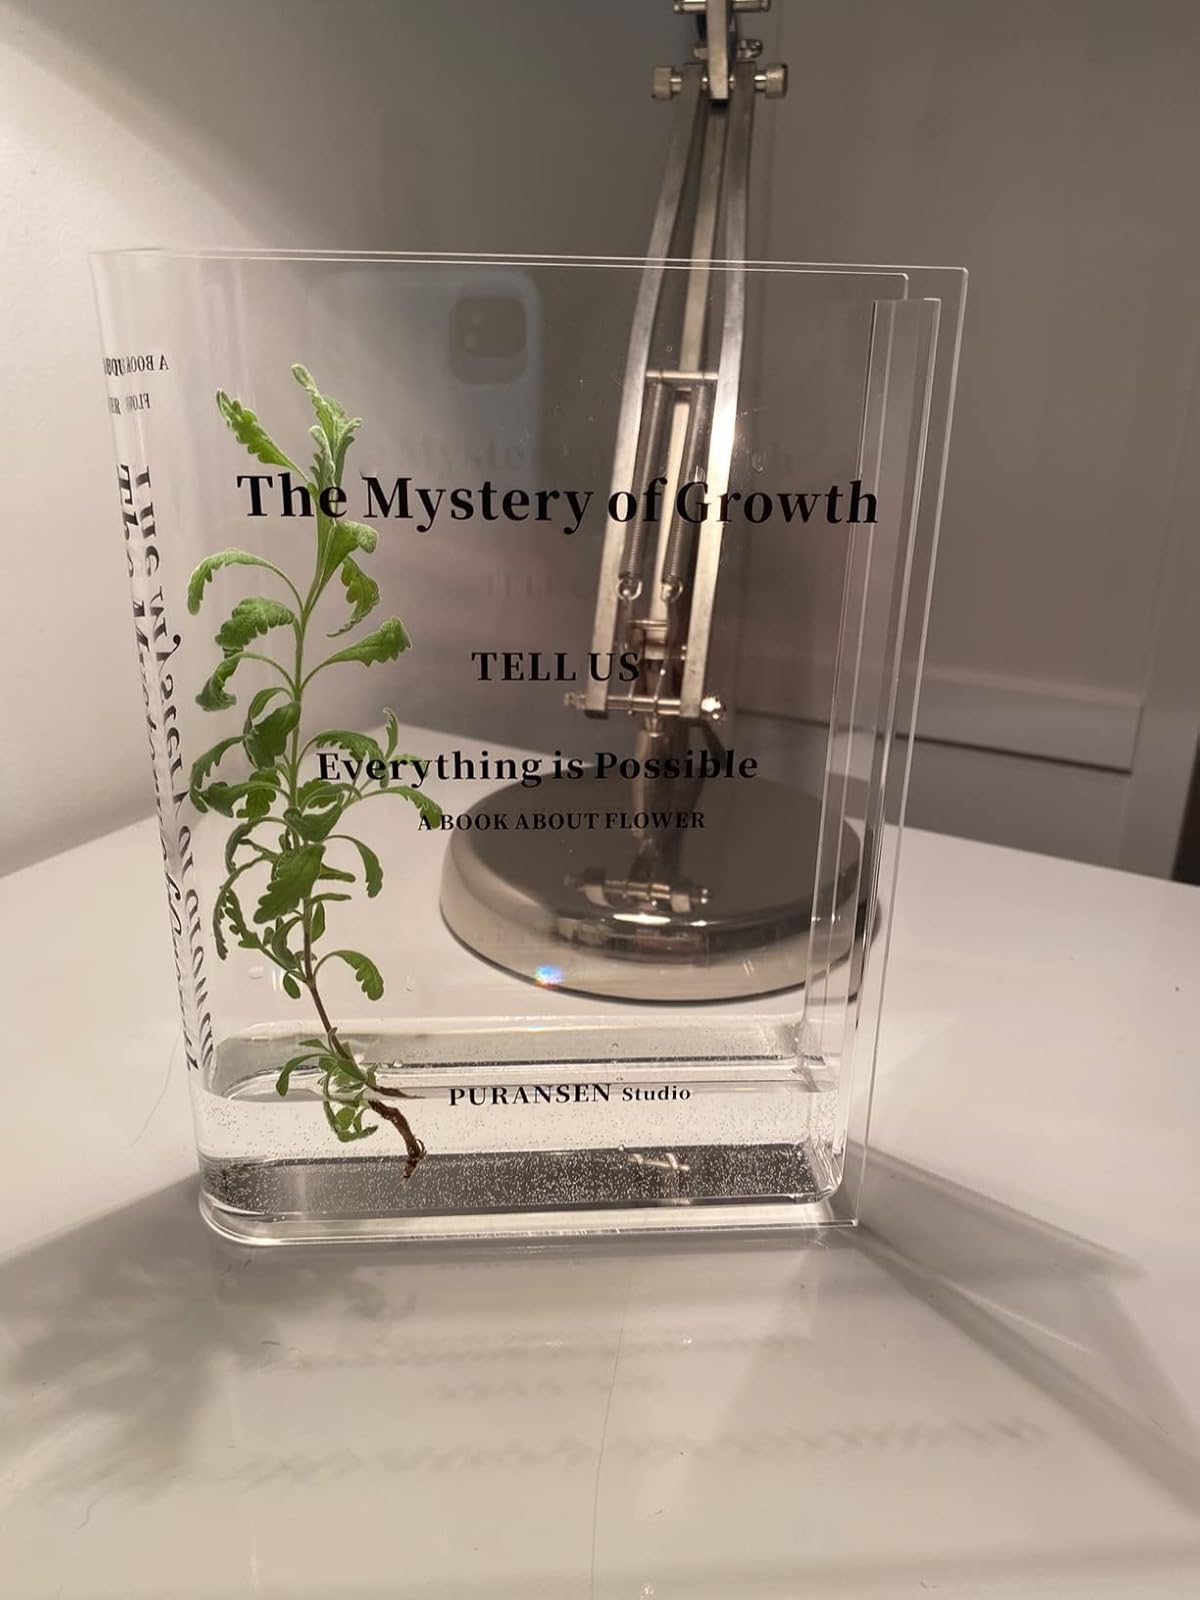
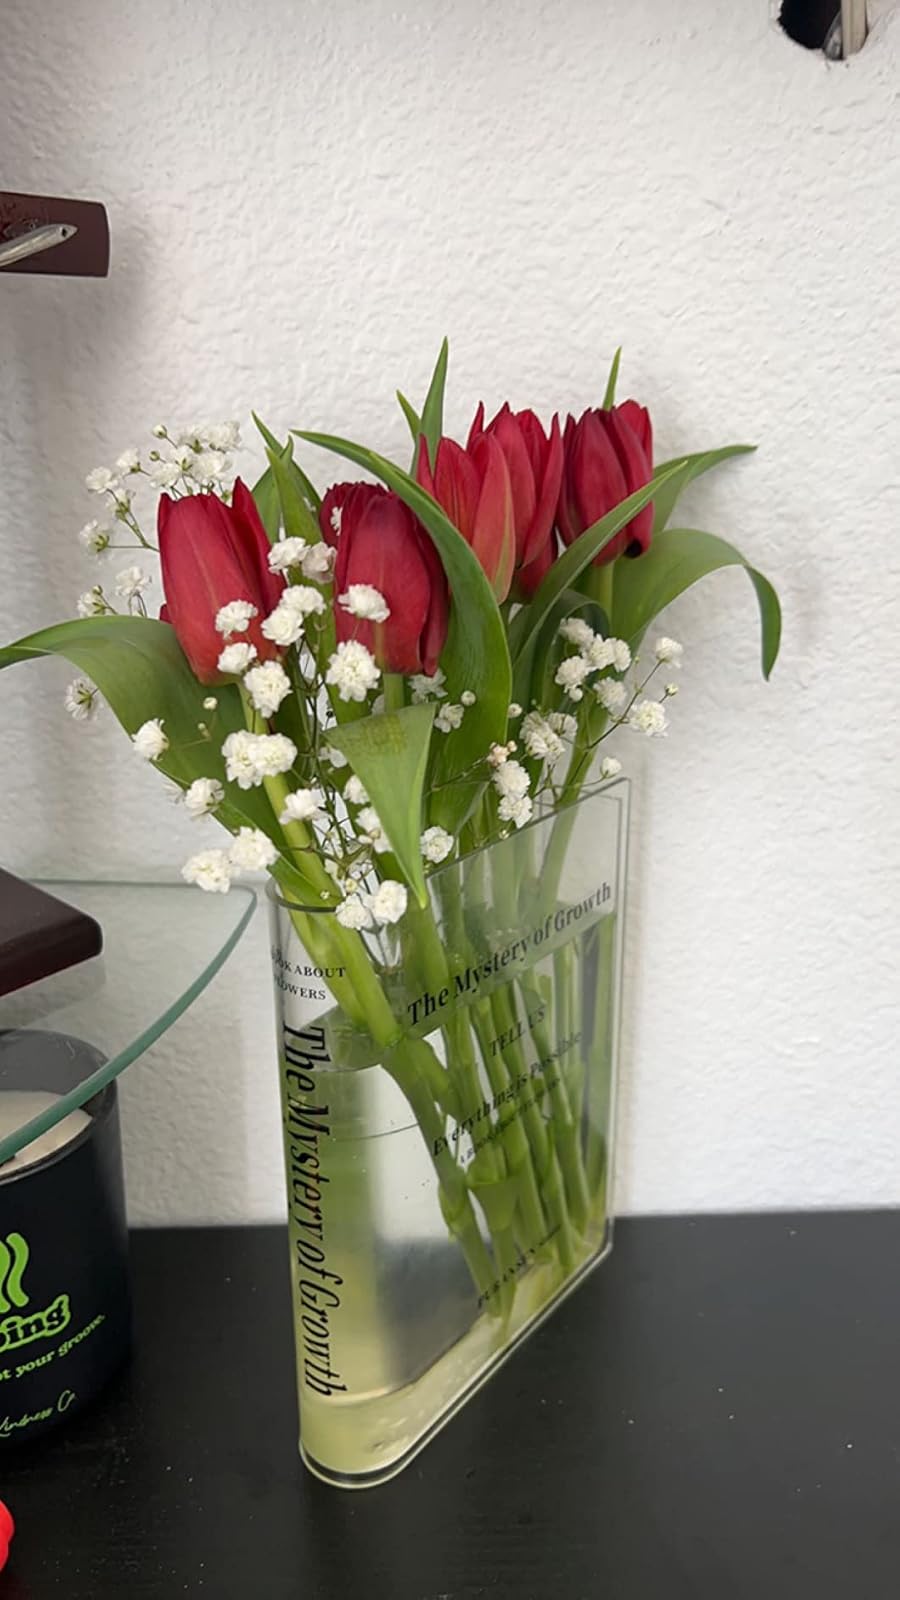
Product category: vase
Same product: yes